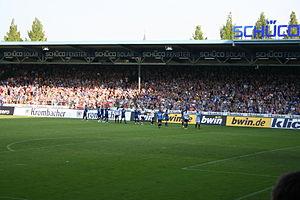
La SchücoArena est un stade de football situé à Bielefeld dans le Land de Rhénanie-du-Nord-Westphalie en Allemagne.